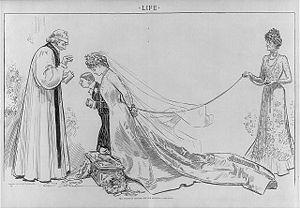
Le mariage, thème central d'Orgueil et Préjugés, est un thème majeur dans tous les autres romans de Jane Austen. Présentant une vision critique des mariages de convenance, pourtant la norme à son époque, et même satirique des mariages d'argent, elle offre à ses personnages principaux un mariage d'amour, conclusion habituelle des contes, des romans sentimentaux du XVIIIᵉ siècle et des comédies de mœurs. Mais chez elle l'amour est « raisonnable », estime plus que passion amoureuse, et, s'il passe toujours avant l'argent, sentiments et situation financière s'équilibrent harmonieusement.